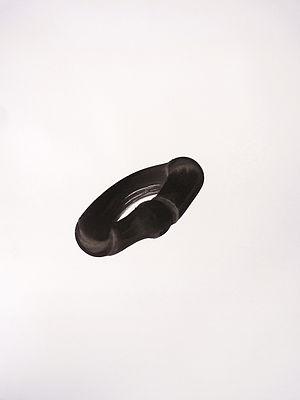
Jean-Christophe De Clercq peinture
Jean-Christophe De Clercq, né en 1966 à Issy-les-Moulineaux est un plasticien français qui vit et travaille à Champeix, Auvergne.